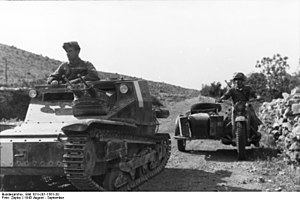
L3/35 / Kamphistorie
Italiansk L3/35 på Balkan, august 1943.
L3/35 eller Carro Veloce CV-35 var en italiensk tankette som blev indsat i kamp før og under 2. verdenskrig. Selv om den var designet som en let kampvogne af den italienske hær gør dens tårnløse udformning, vægt og ildkraft at den nærmere ligner samtidige tanketter. Det var den mest producerede italienske pansrede køretøj, og blev indsat næsten overalt hvor italienerne kæmpede under 2. Verdenskrig, men viste sig utilstrækkelig til moderne krigsførsel, da den havde utilstrækkelig pansring og svag bevæbning i form af maskingeværer.